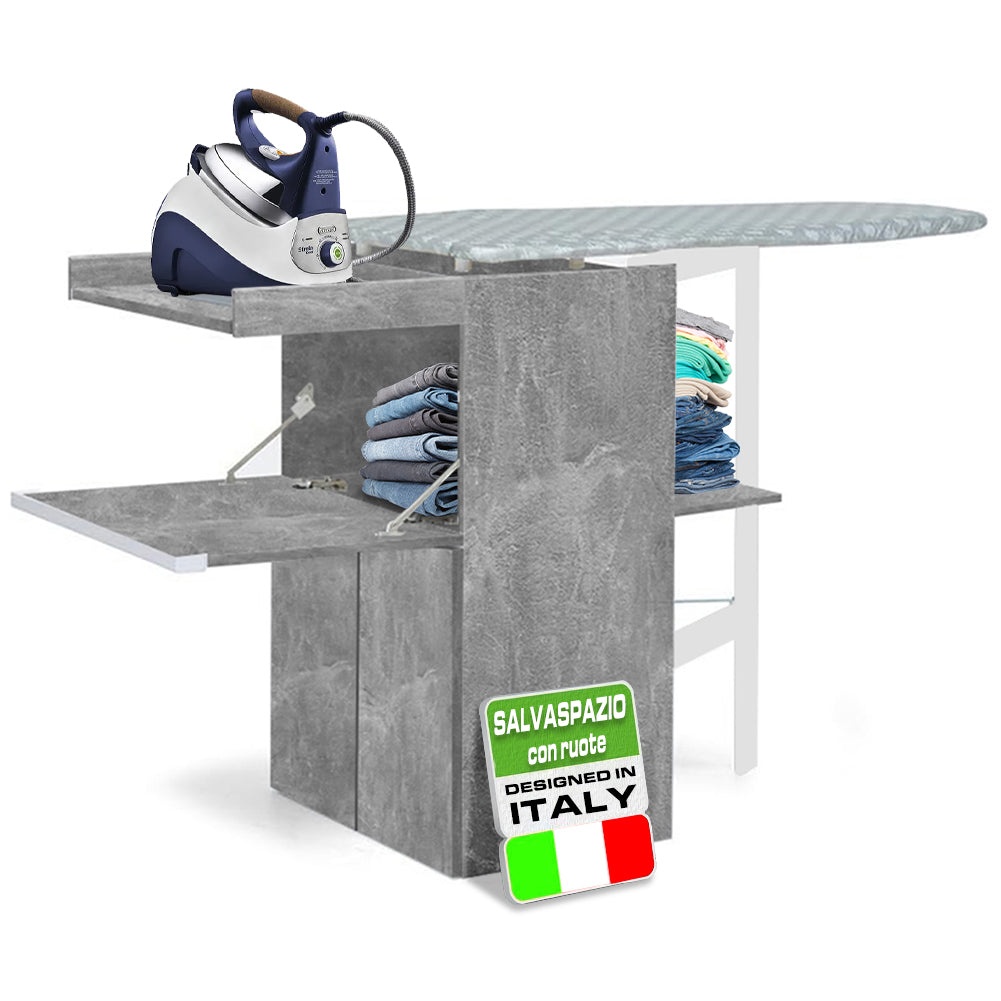
Mobile con Asse da Stiro Incorporato a Scomparsa Salvaspazio con Ripiani e Ruote Grigio
Brand: Danyx - Casoria
Category: Furniture > Cabinets & Storage > Ironing Centers